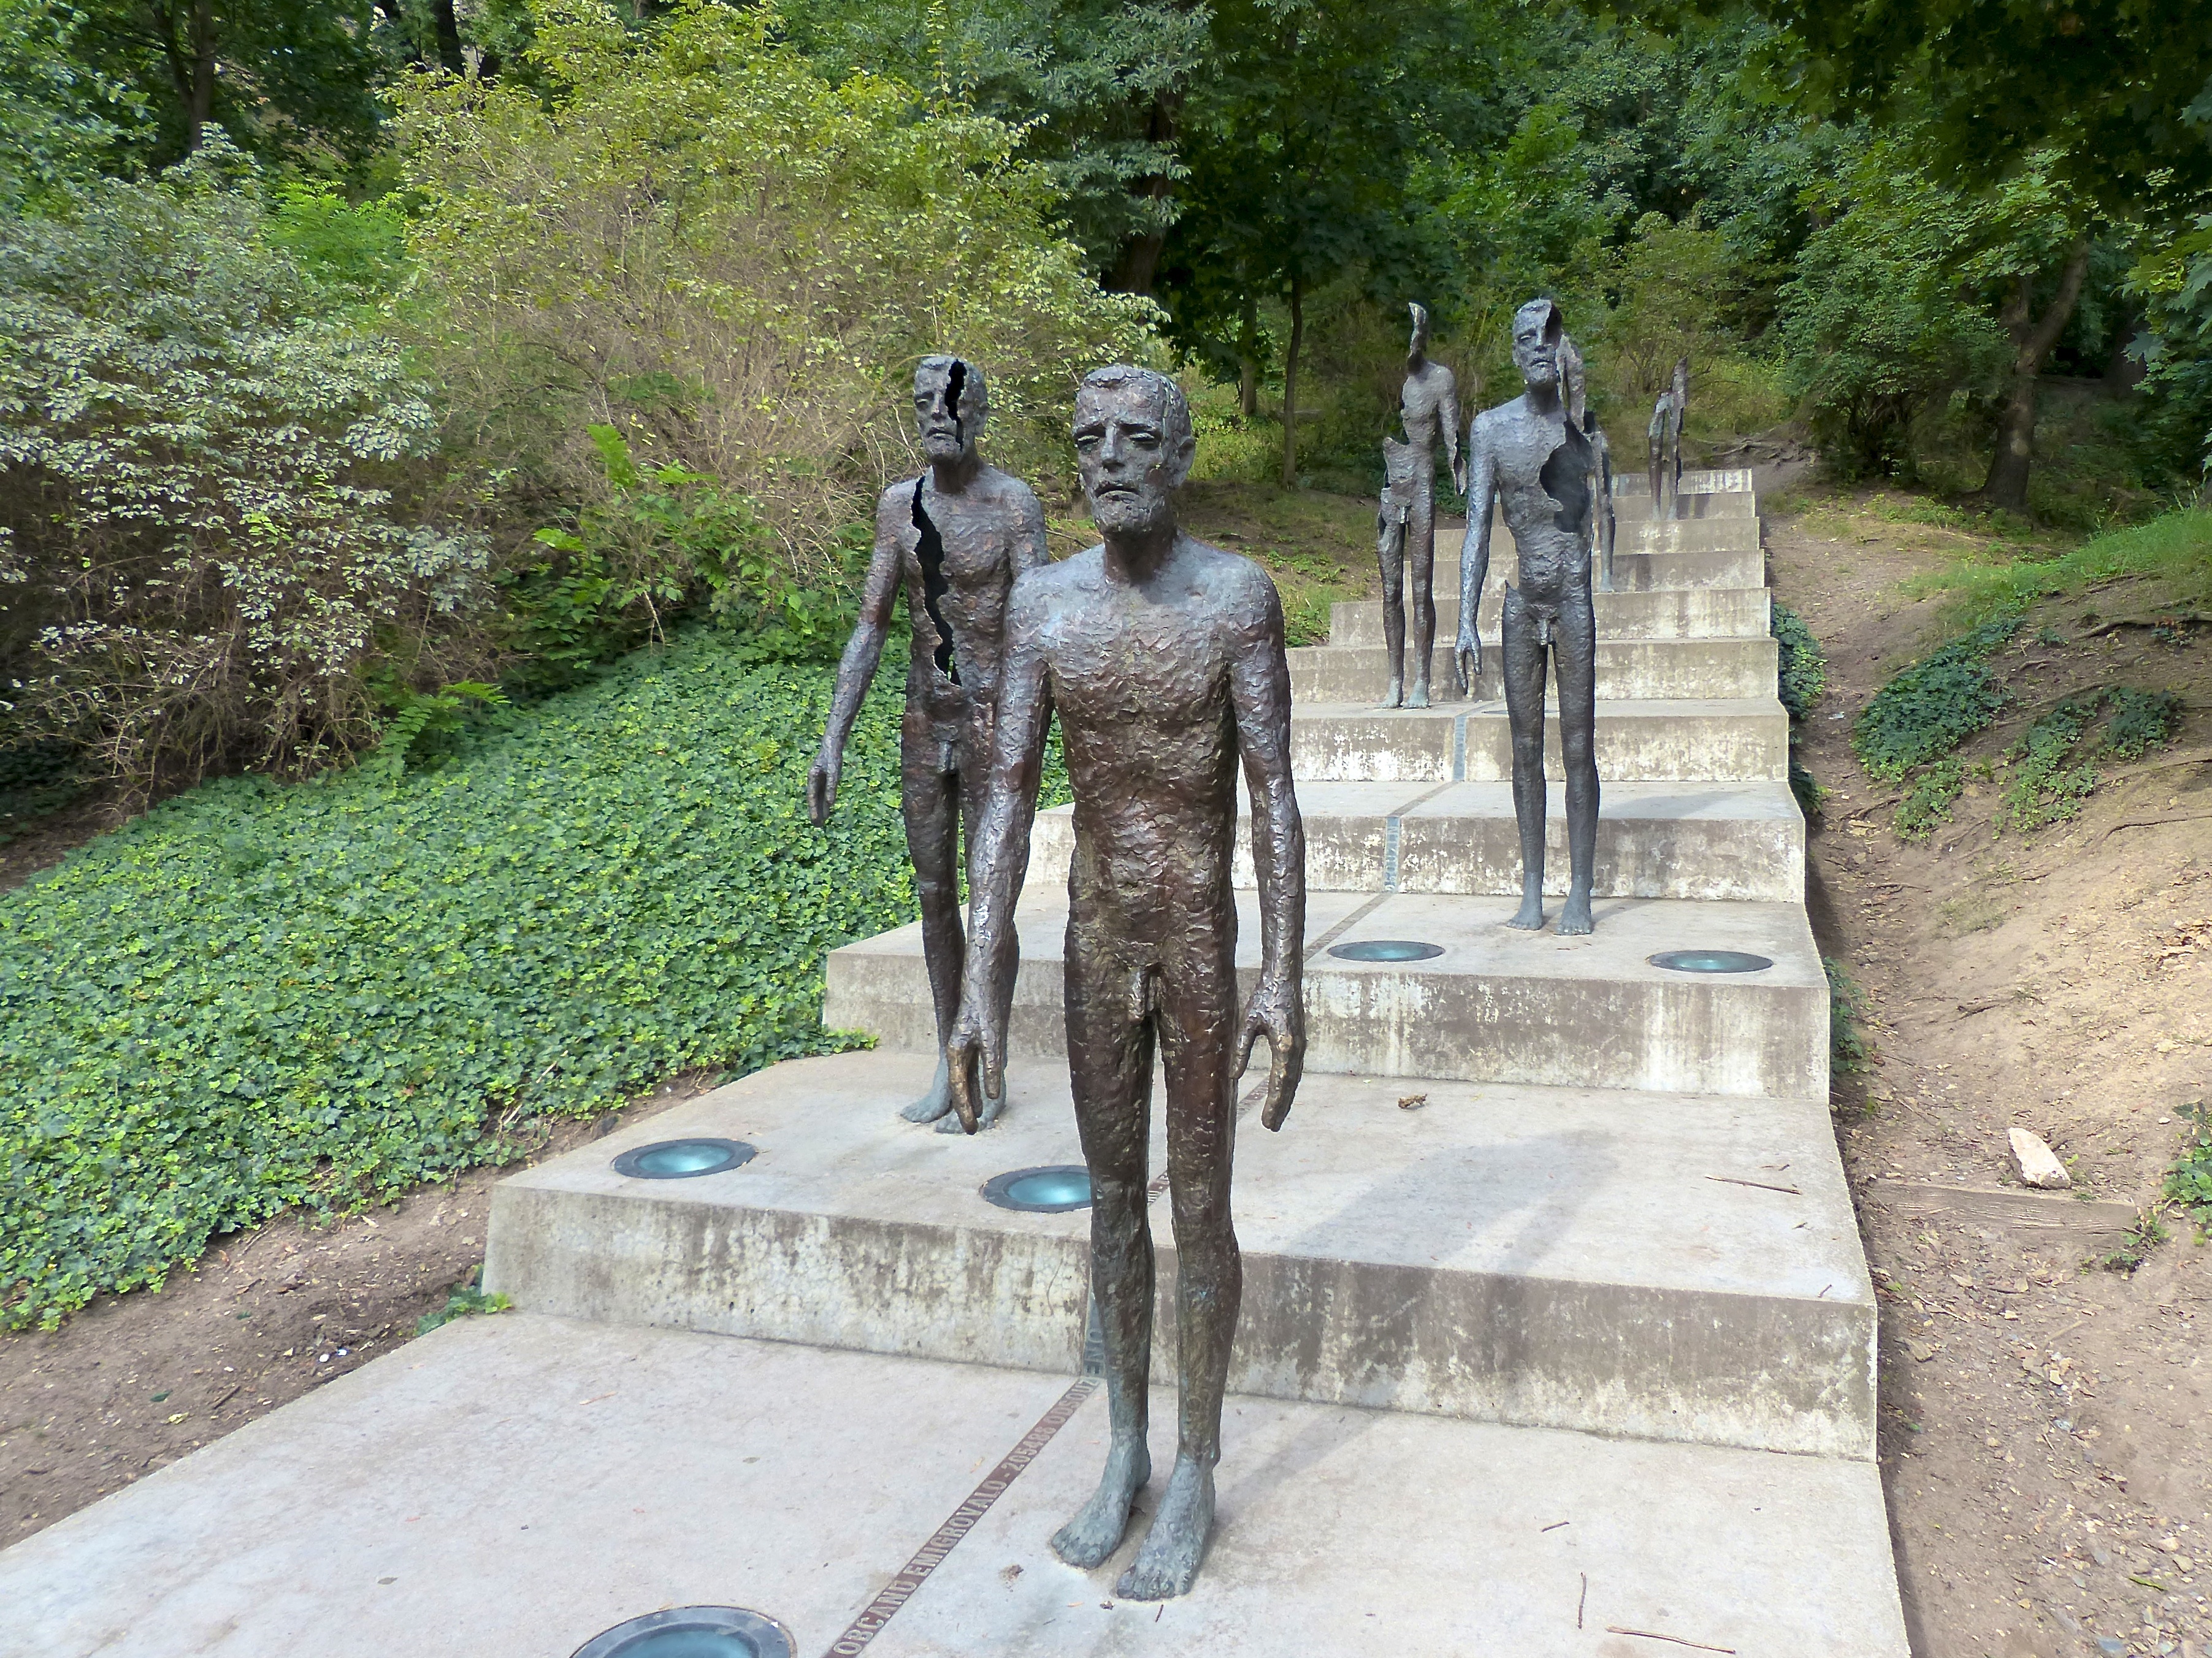
street, travel, europe, statue, zoo, prague, sculpture, art, communism, republic, czech, cesko, praha, petrin, malastrana, victims, zoubek, olbram